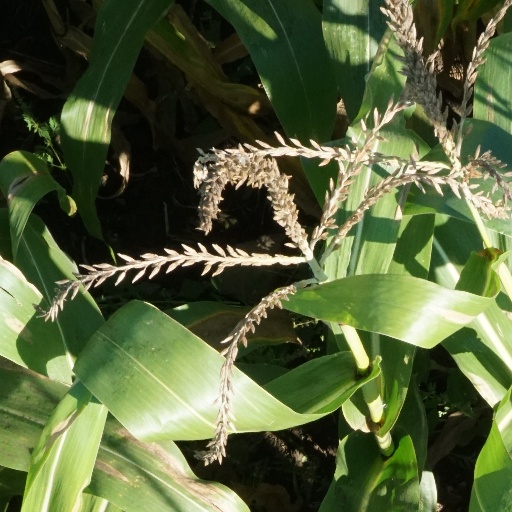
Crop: maize; corn